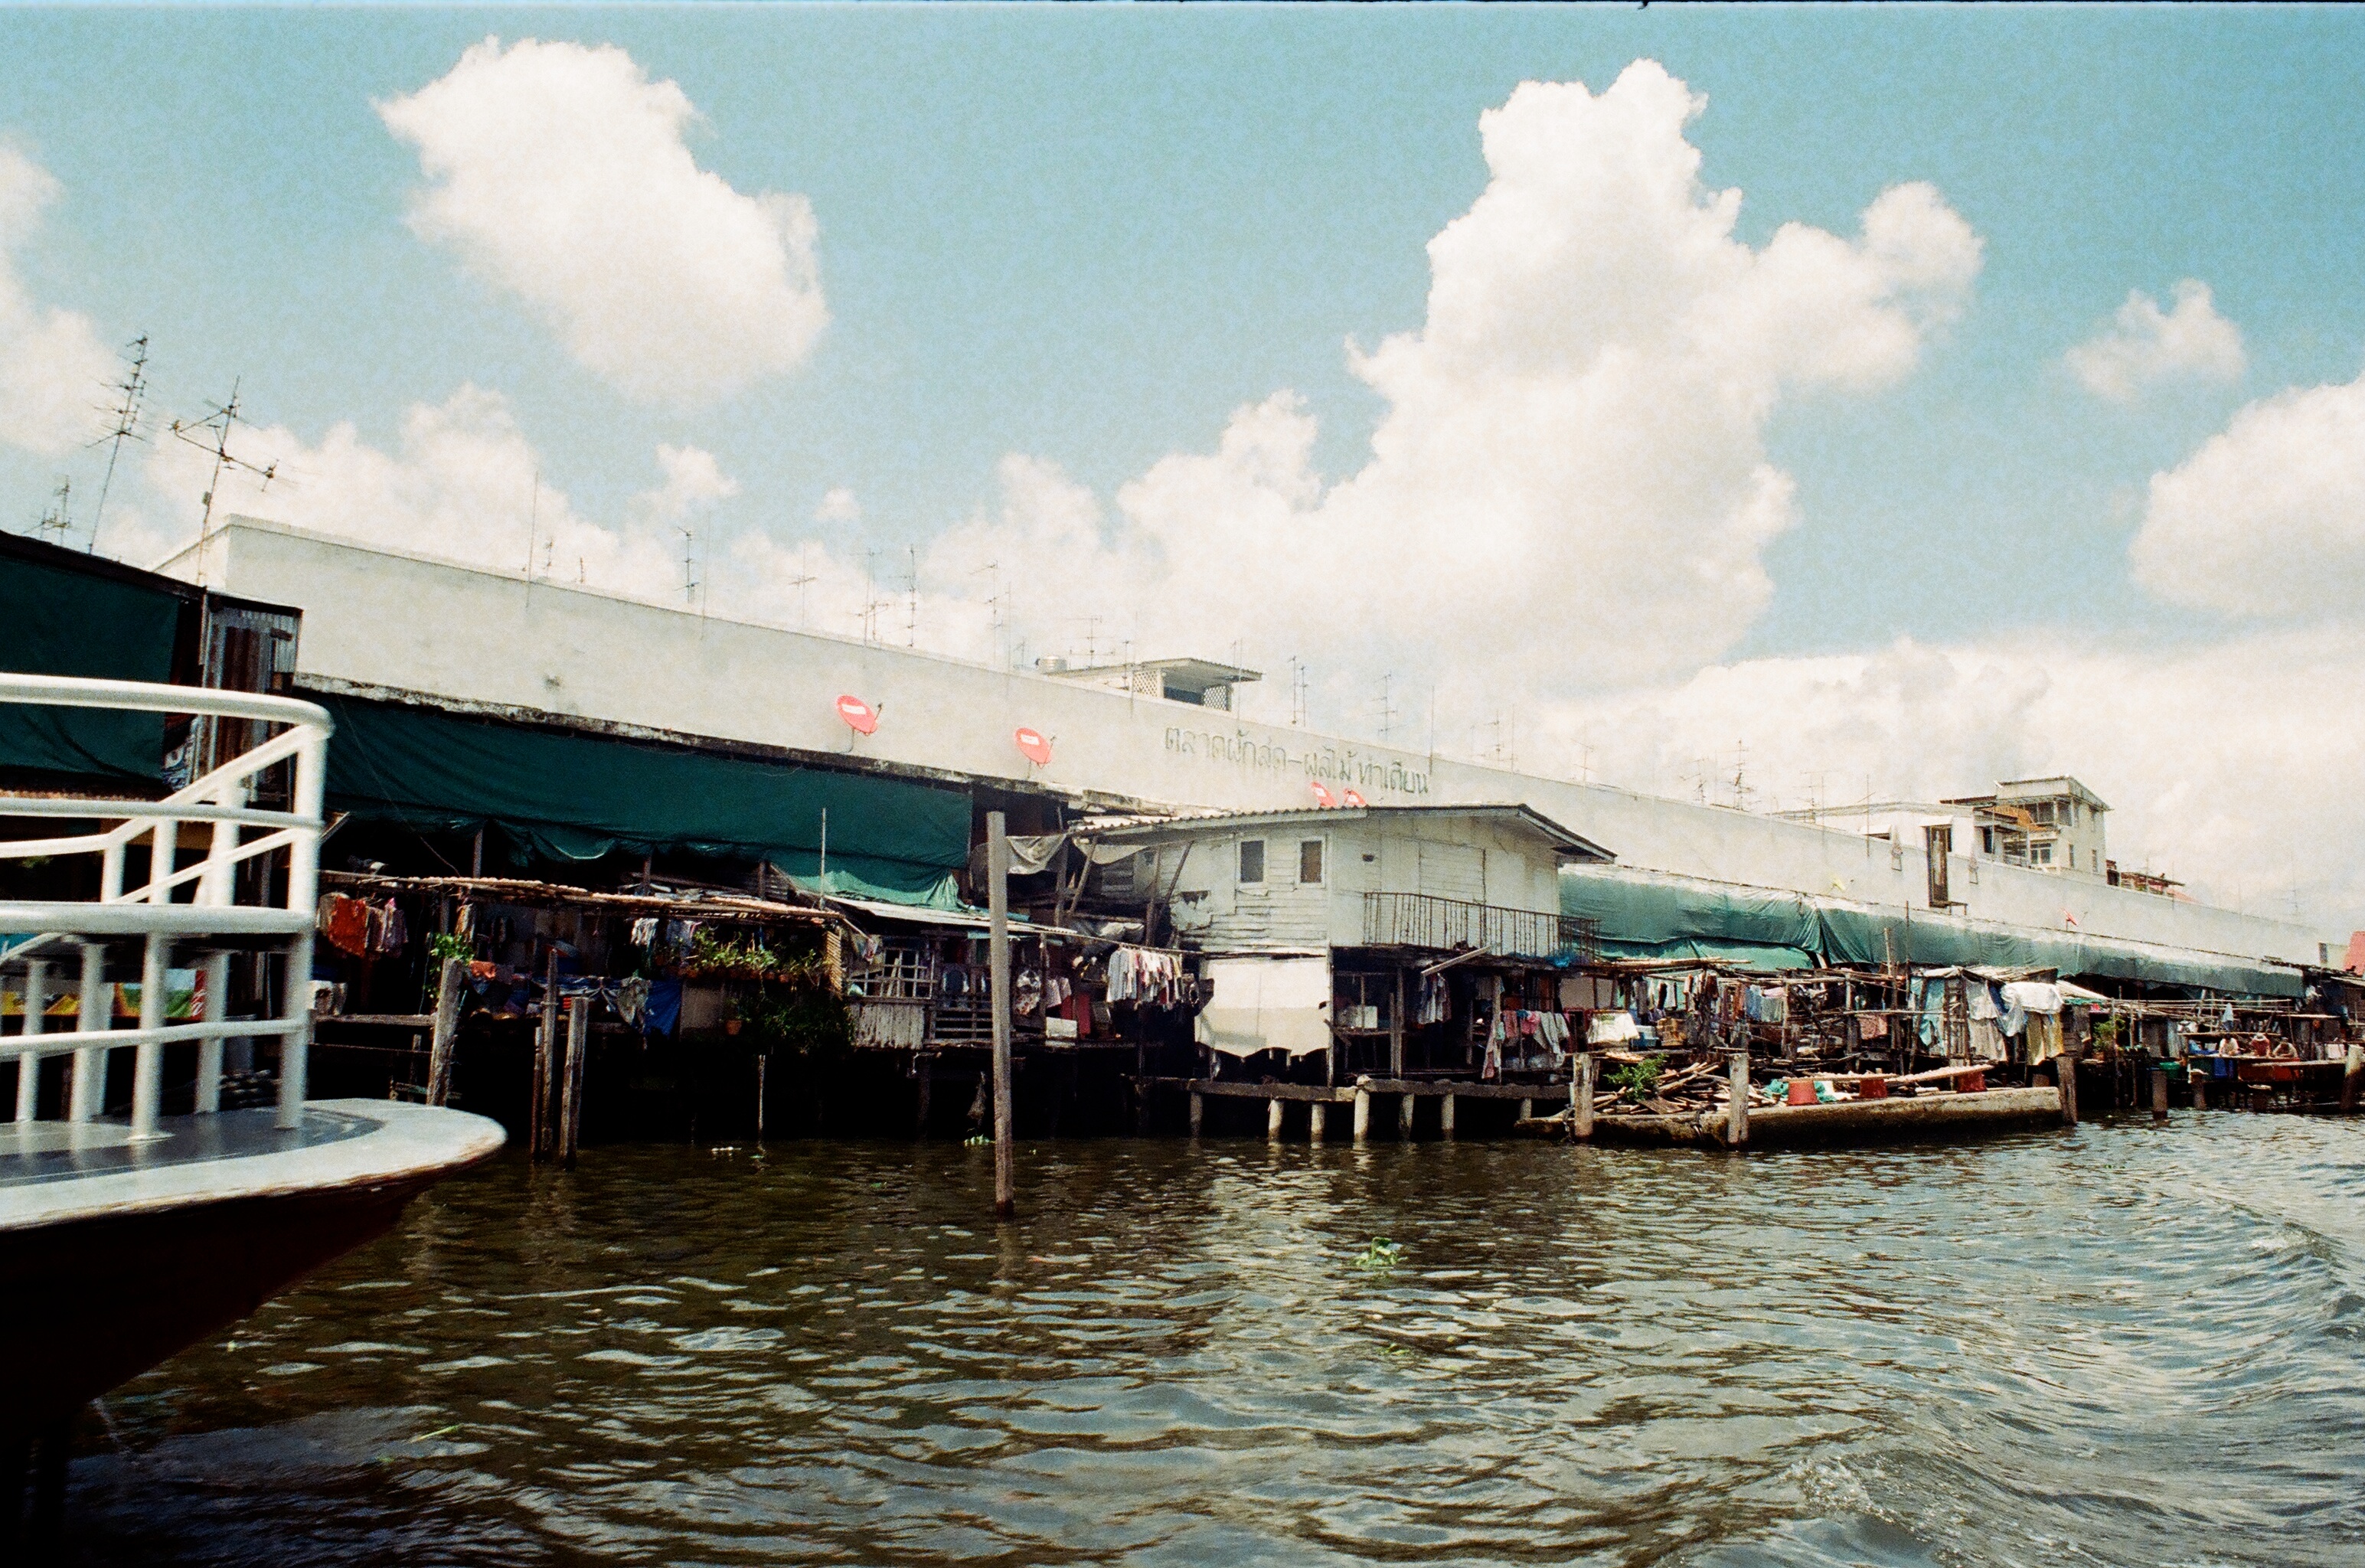
sea, boat, ship, transport, vehicle, waterway, ferry, watercraft, passenger ship